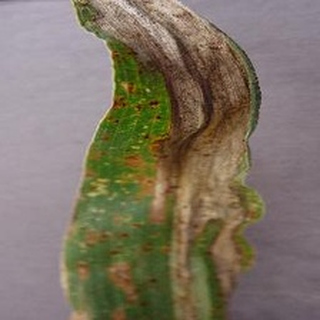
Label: corn_northern_leaf_blight